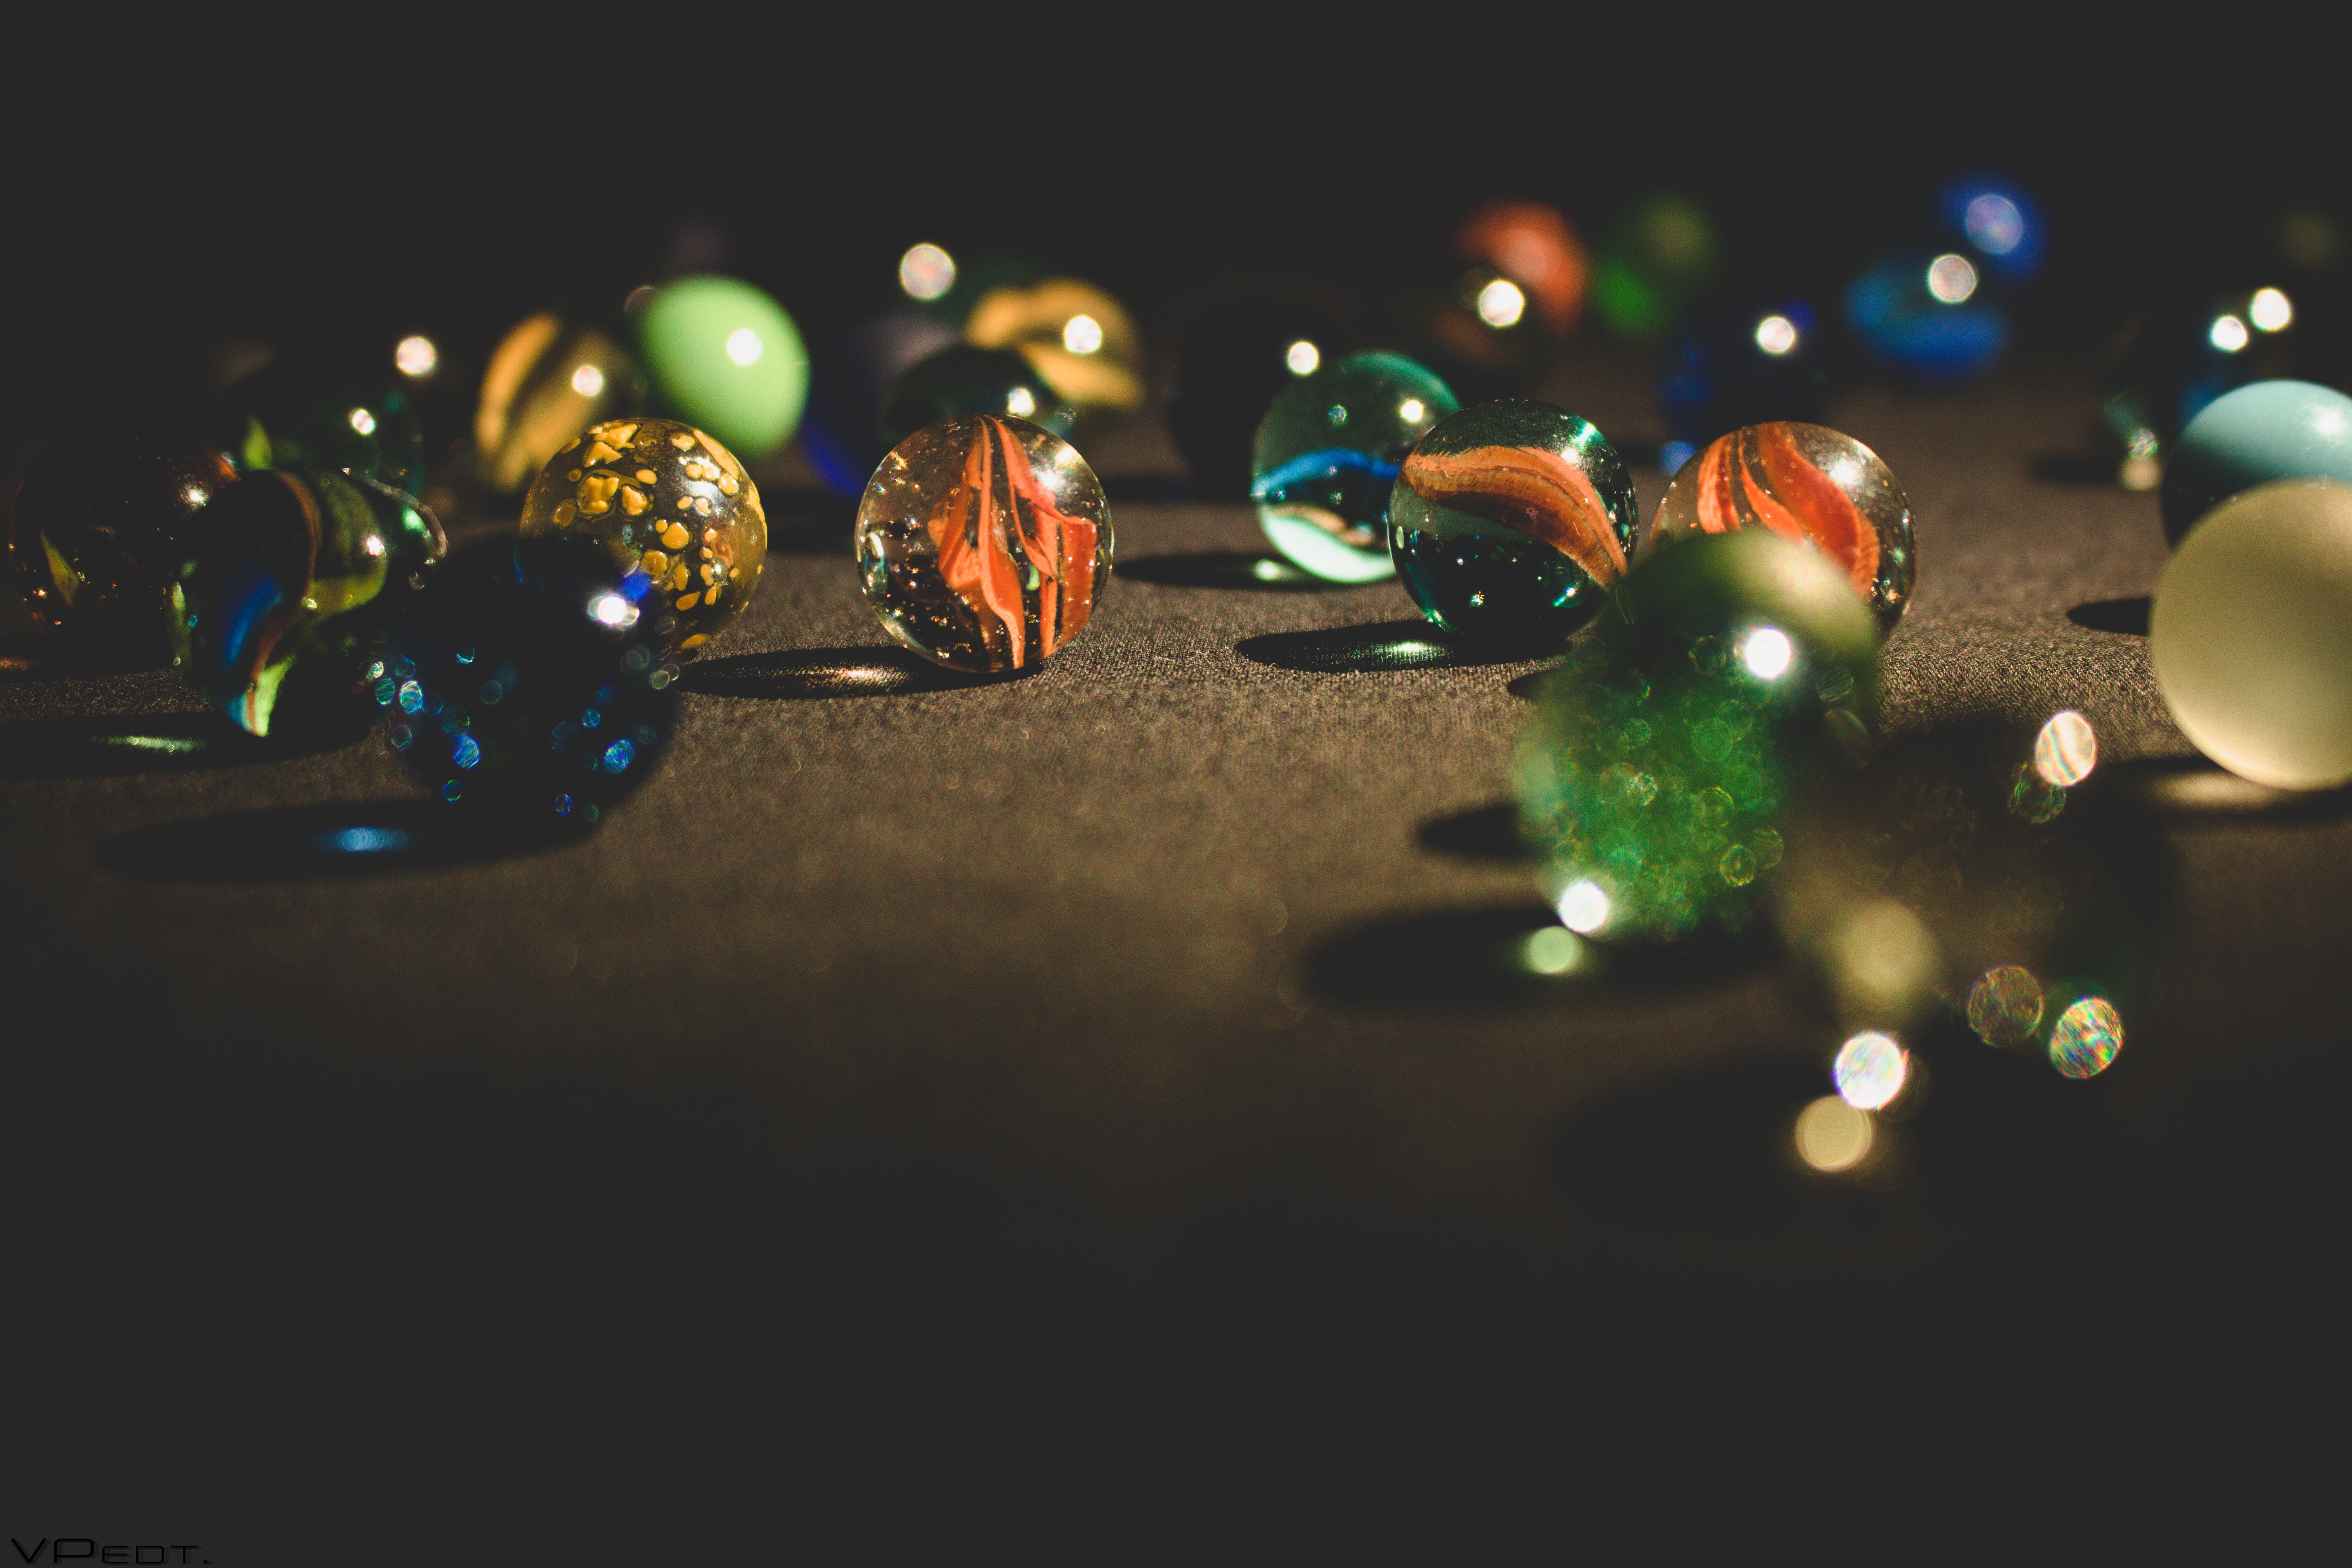
light, lighting, macro photography, night, computer wallpaper, water, still life photography